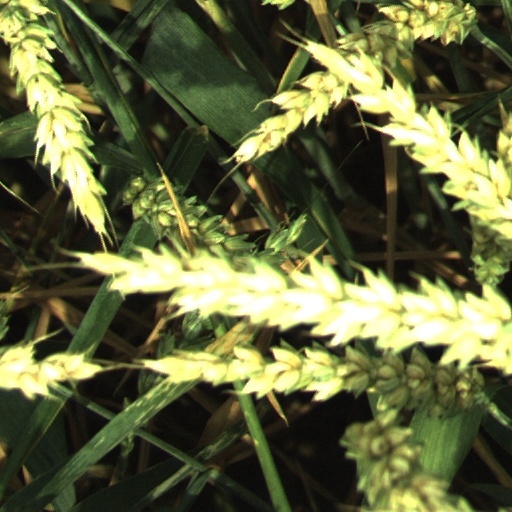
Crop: wheat